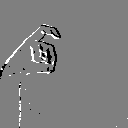
ASL letter: x